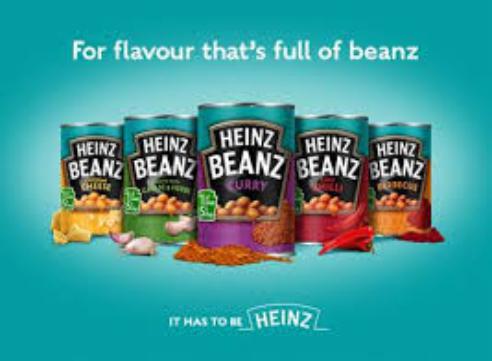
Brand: Heinz Baked Beans
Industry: Food